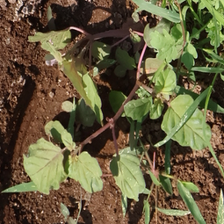
Weed species: Punarnava _(Boerhaavia diffusa)